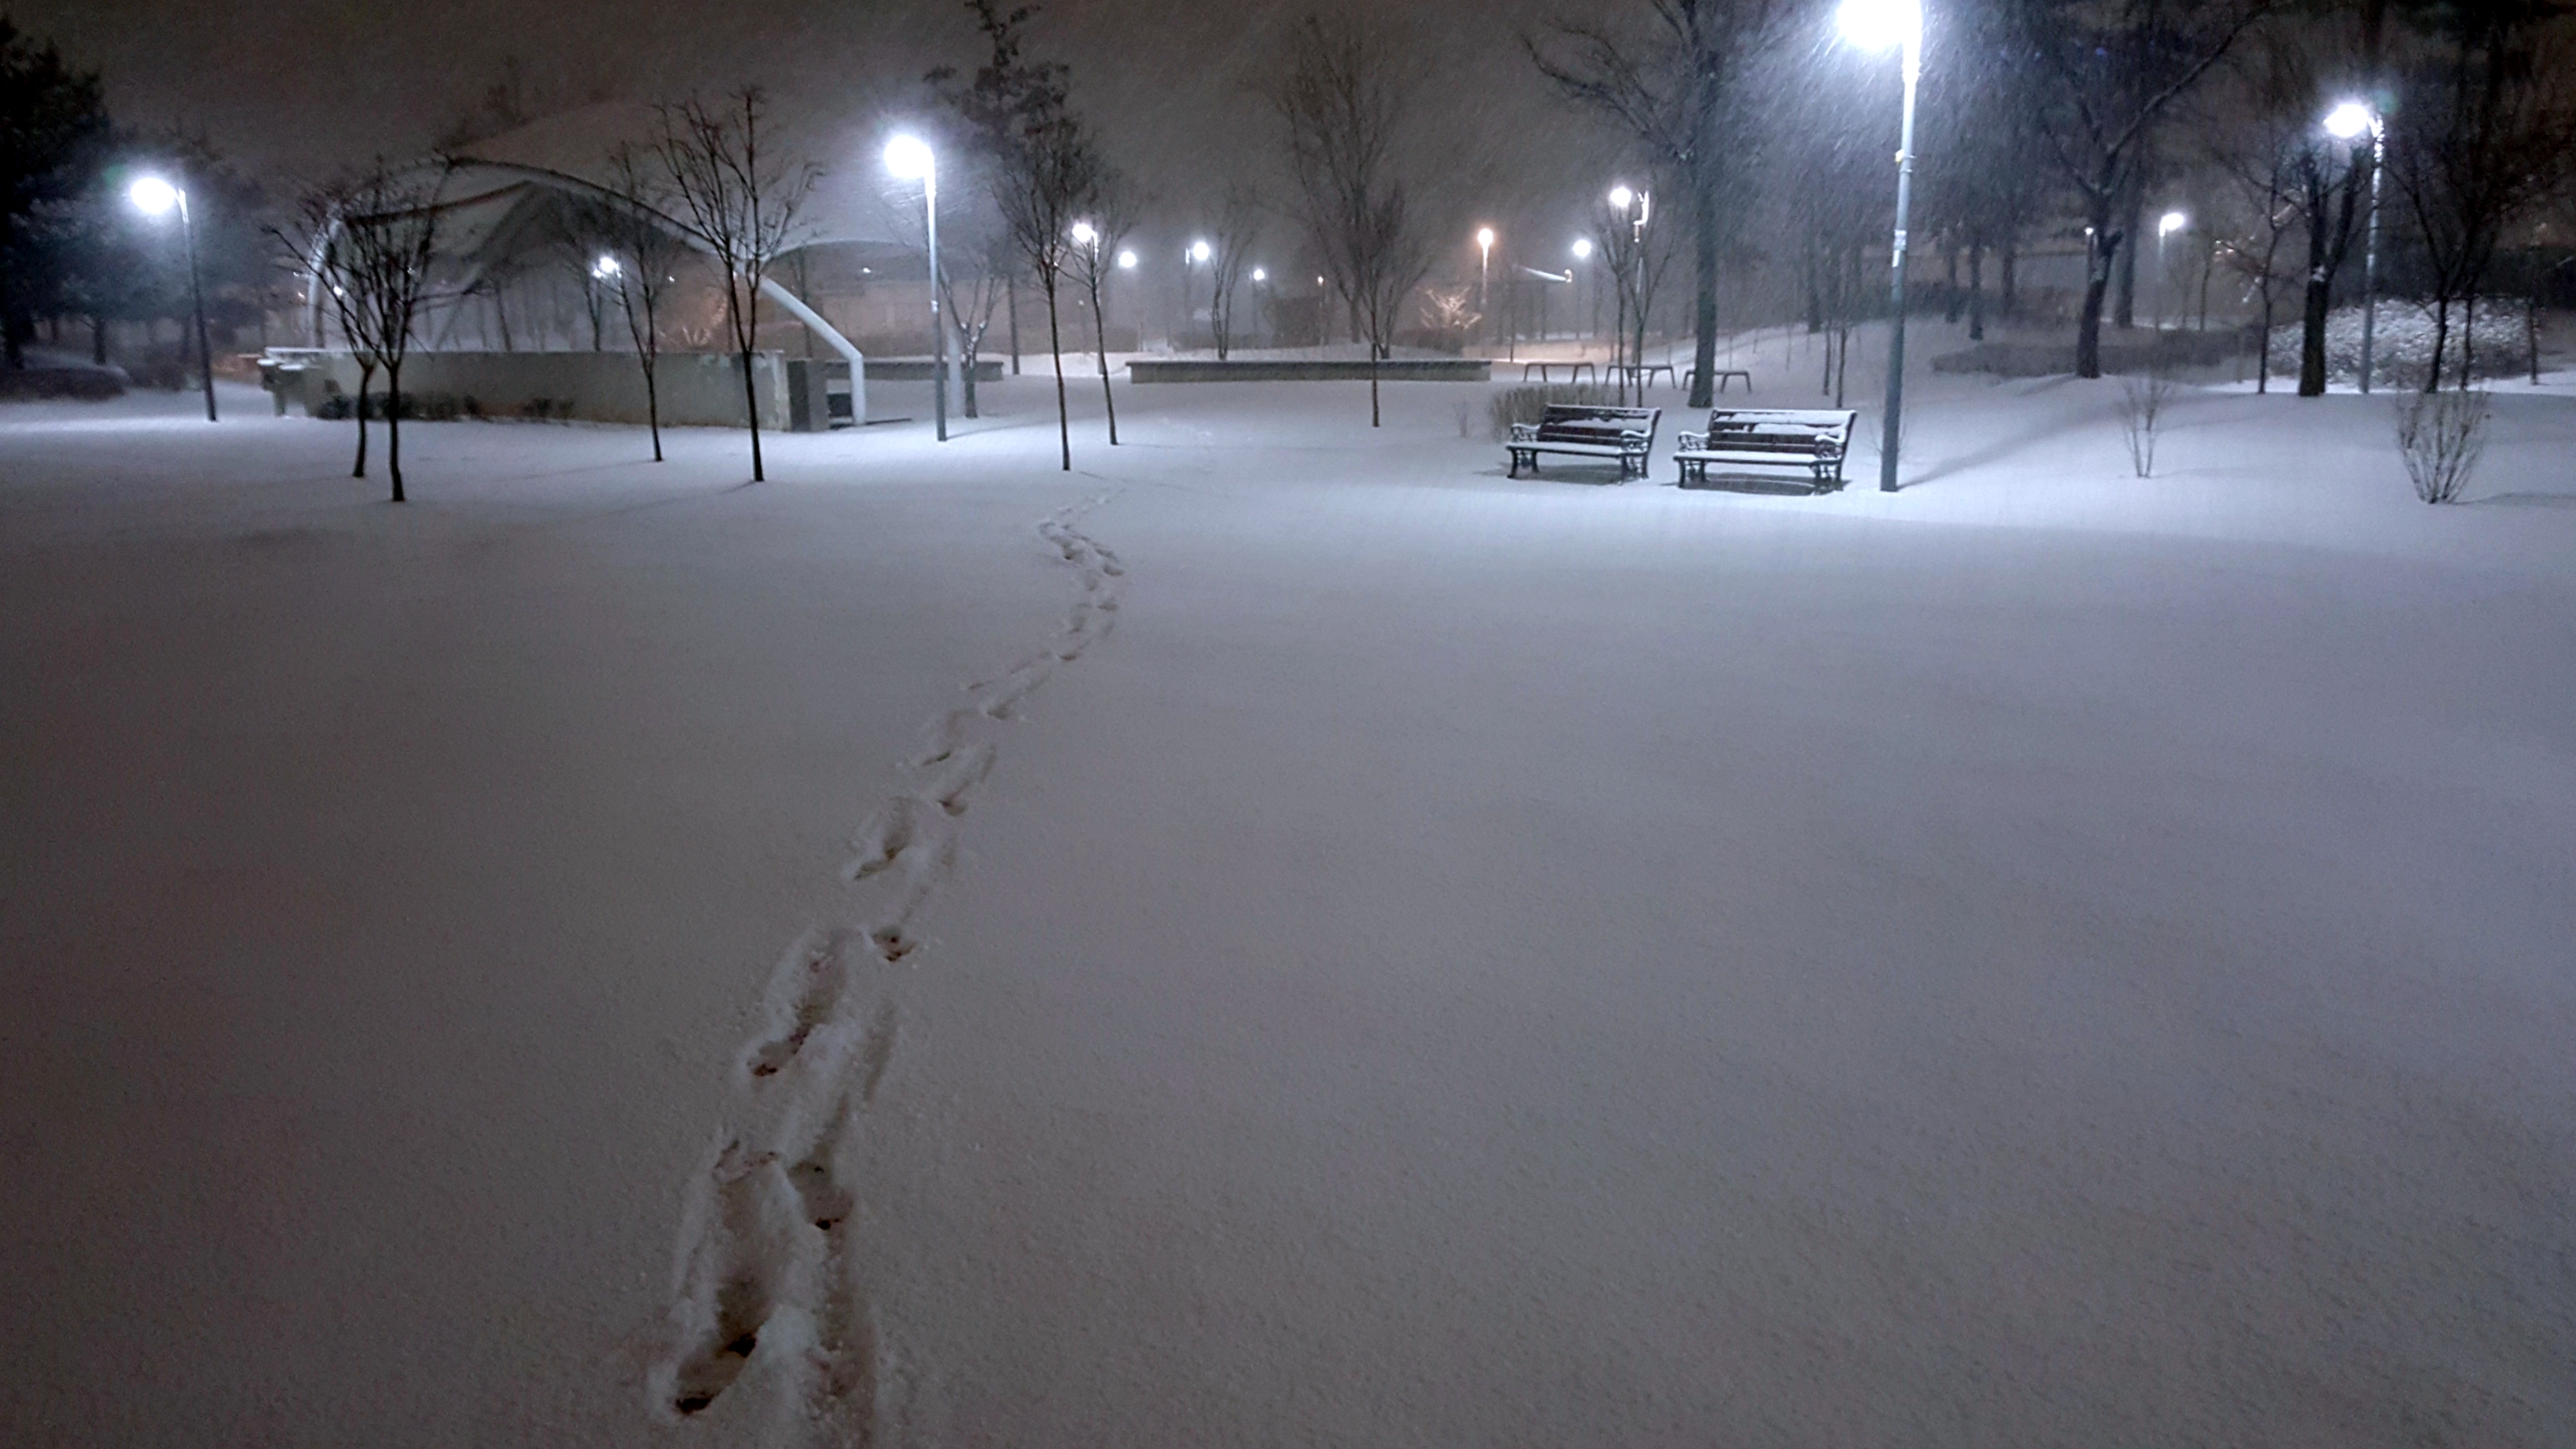
Snow Shower, winter, korea, branch, freezing, street light, public space, city, atmosphere, atmospheric phenomenon, night, snow, midnight, light fixture, Security lighting, ice, urban design, human settlement, winter storm, precipitation, evening, blizzard, bench, frost, haze, rain and snow mixed, fog